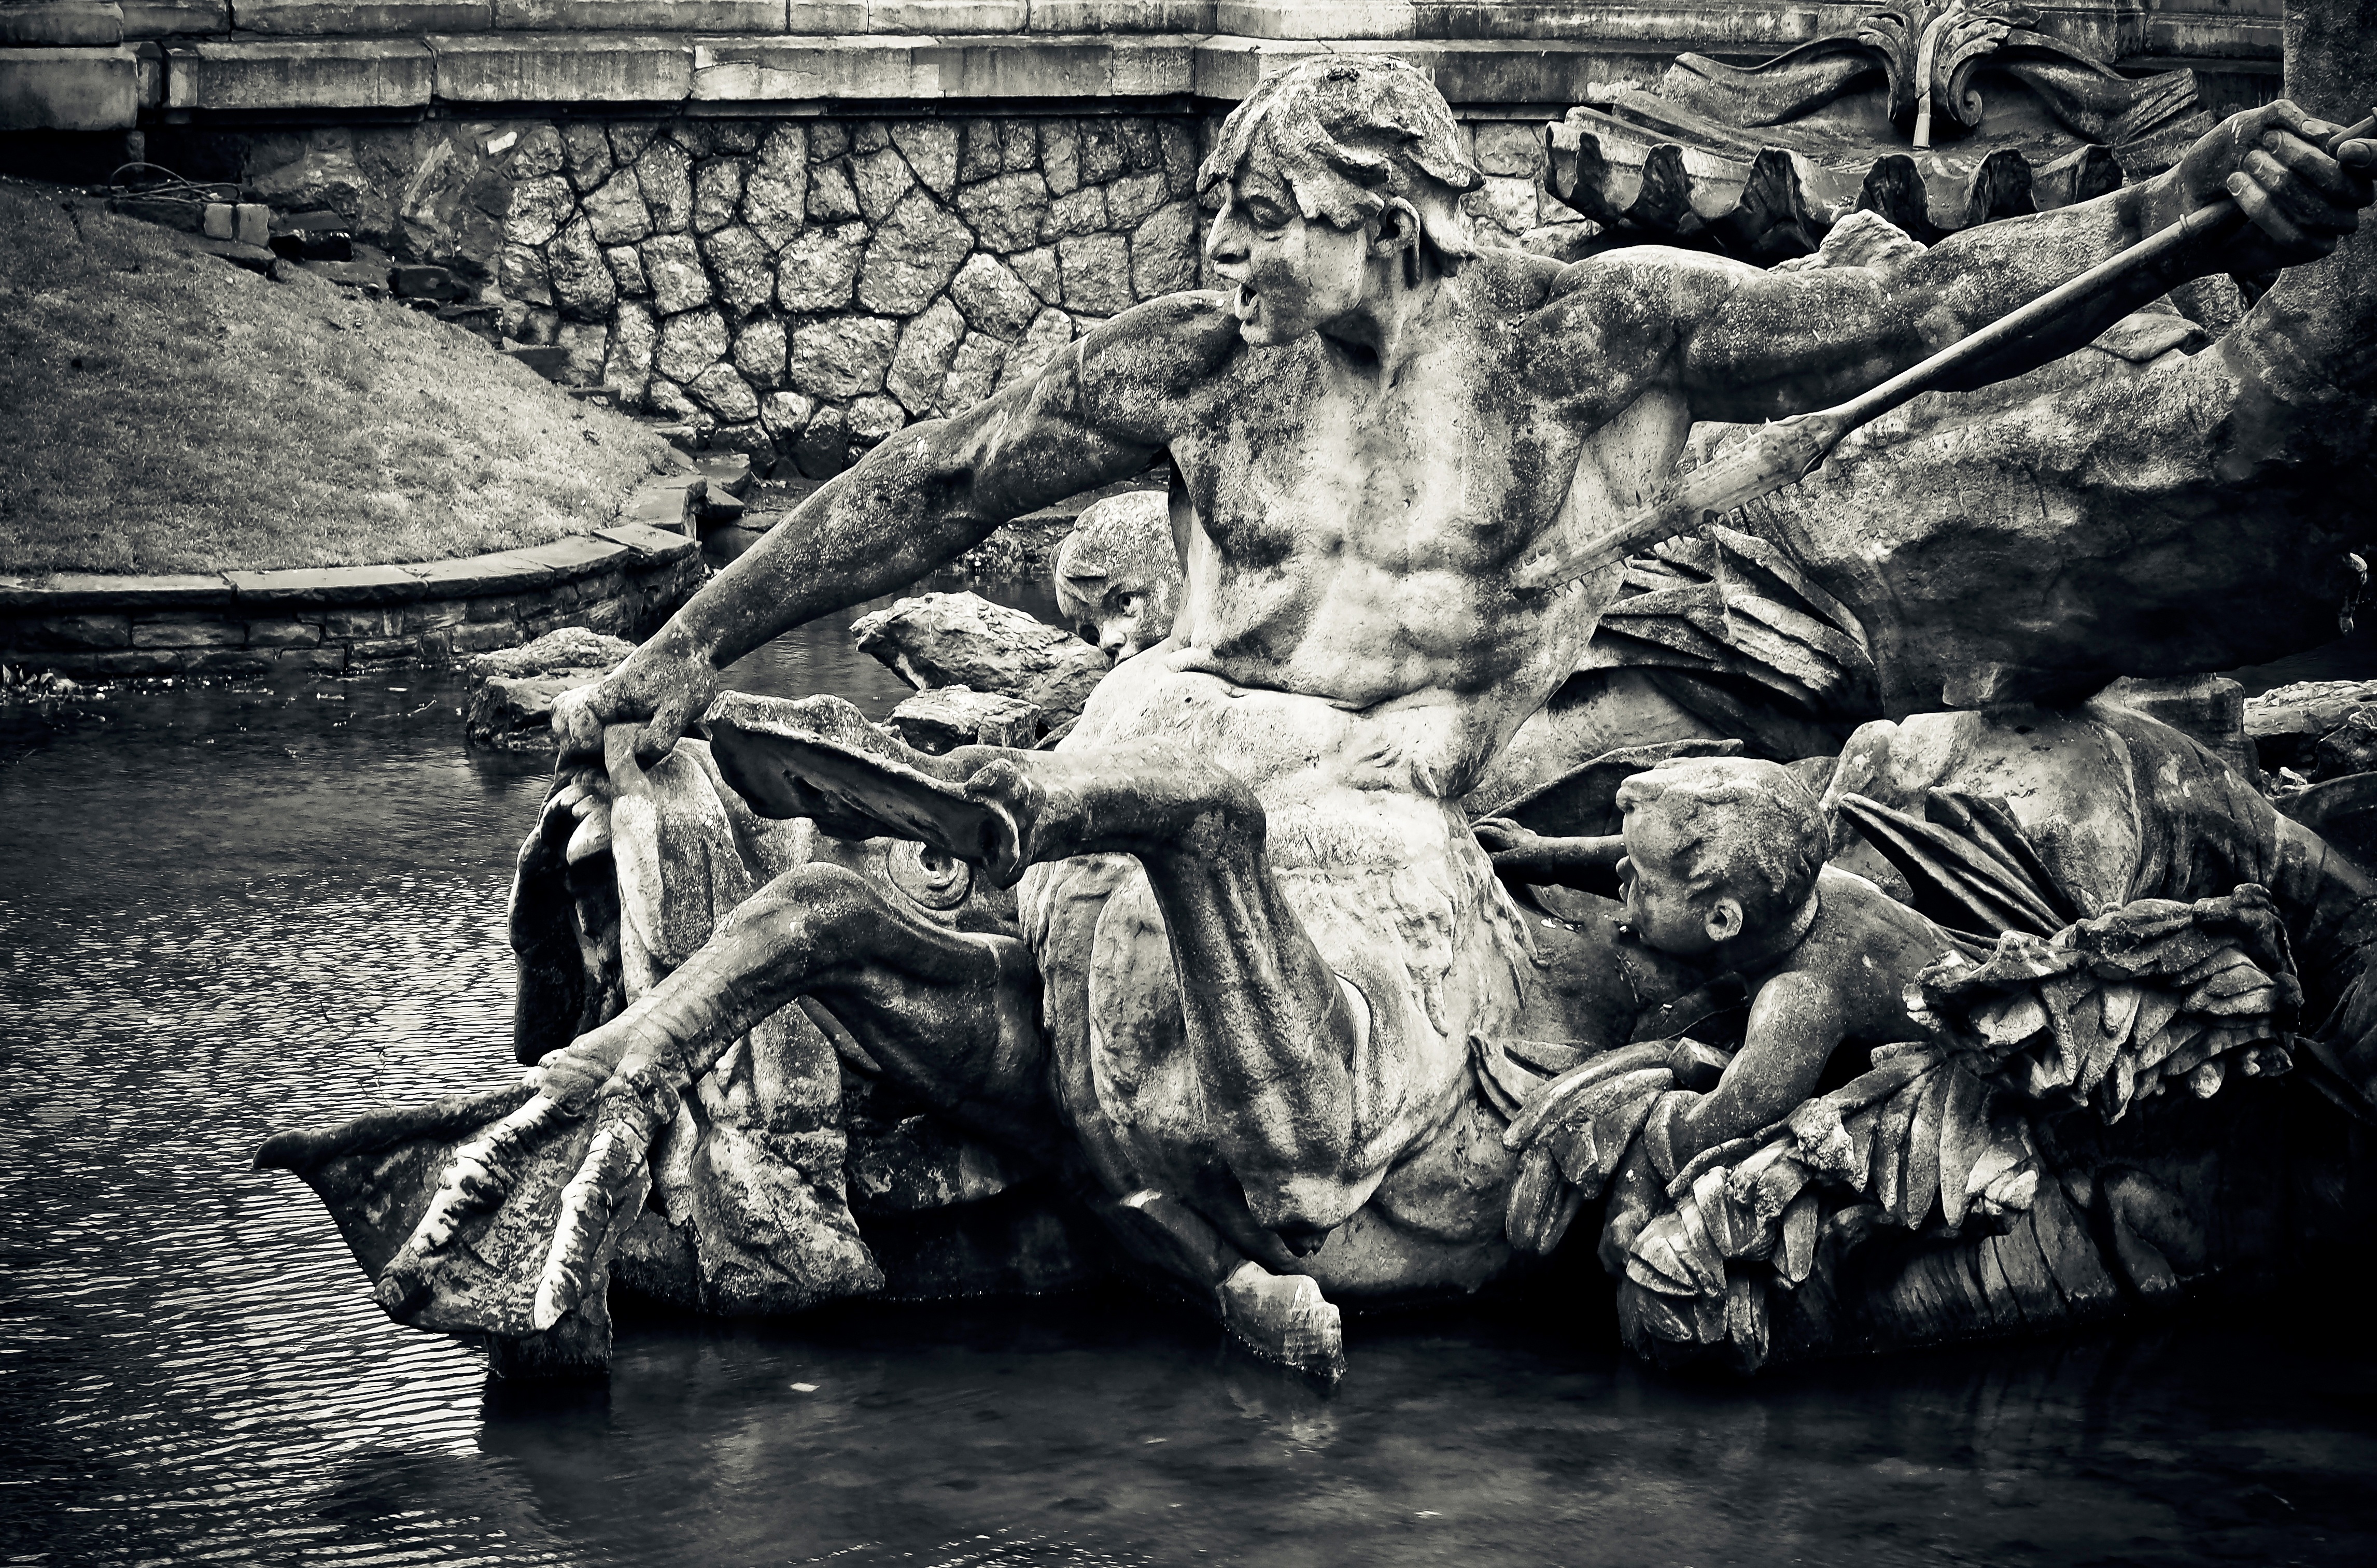
rock, black and white, wood, photography, old, stone, monument, statue, monochrome, black white, places of interest, sculpture, art, figure, temple, fountain, historically, mythology, neptune, dusseldorf, stone sculpture, distinctive, monochrome photography, ancient history, god neptune, k graben, contrast dark